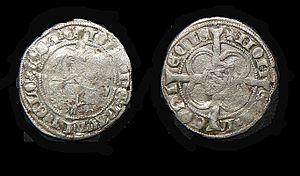
Demi-griffon liégeois de Jean de baviere. Emission de l'atelier de Liège de 1389.
Jean de Bavière, né en 1374 et mort le 6 janvier 1425 à La Haye, fut Prince-évêque de Liège de 1389 à 1418, puis duc de Bavière-Straubing de 1417 à 1424.